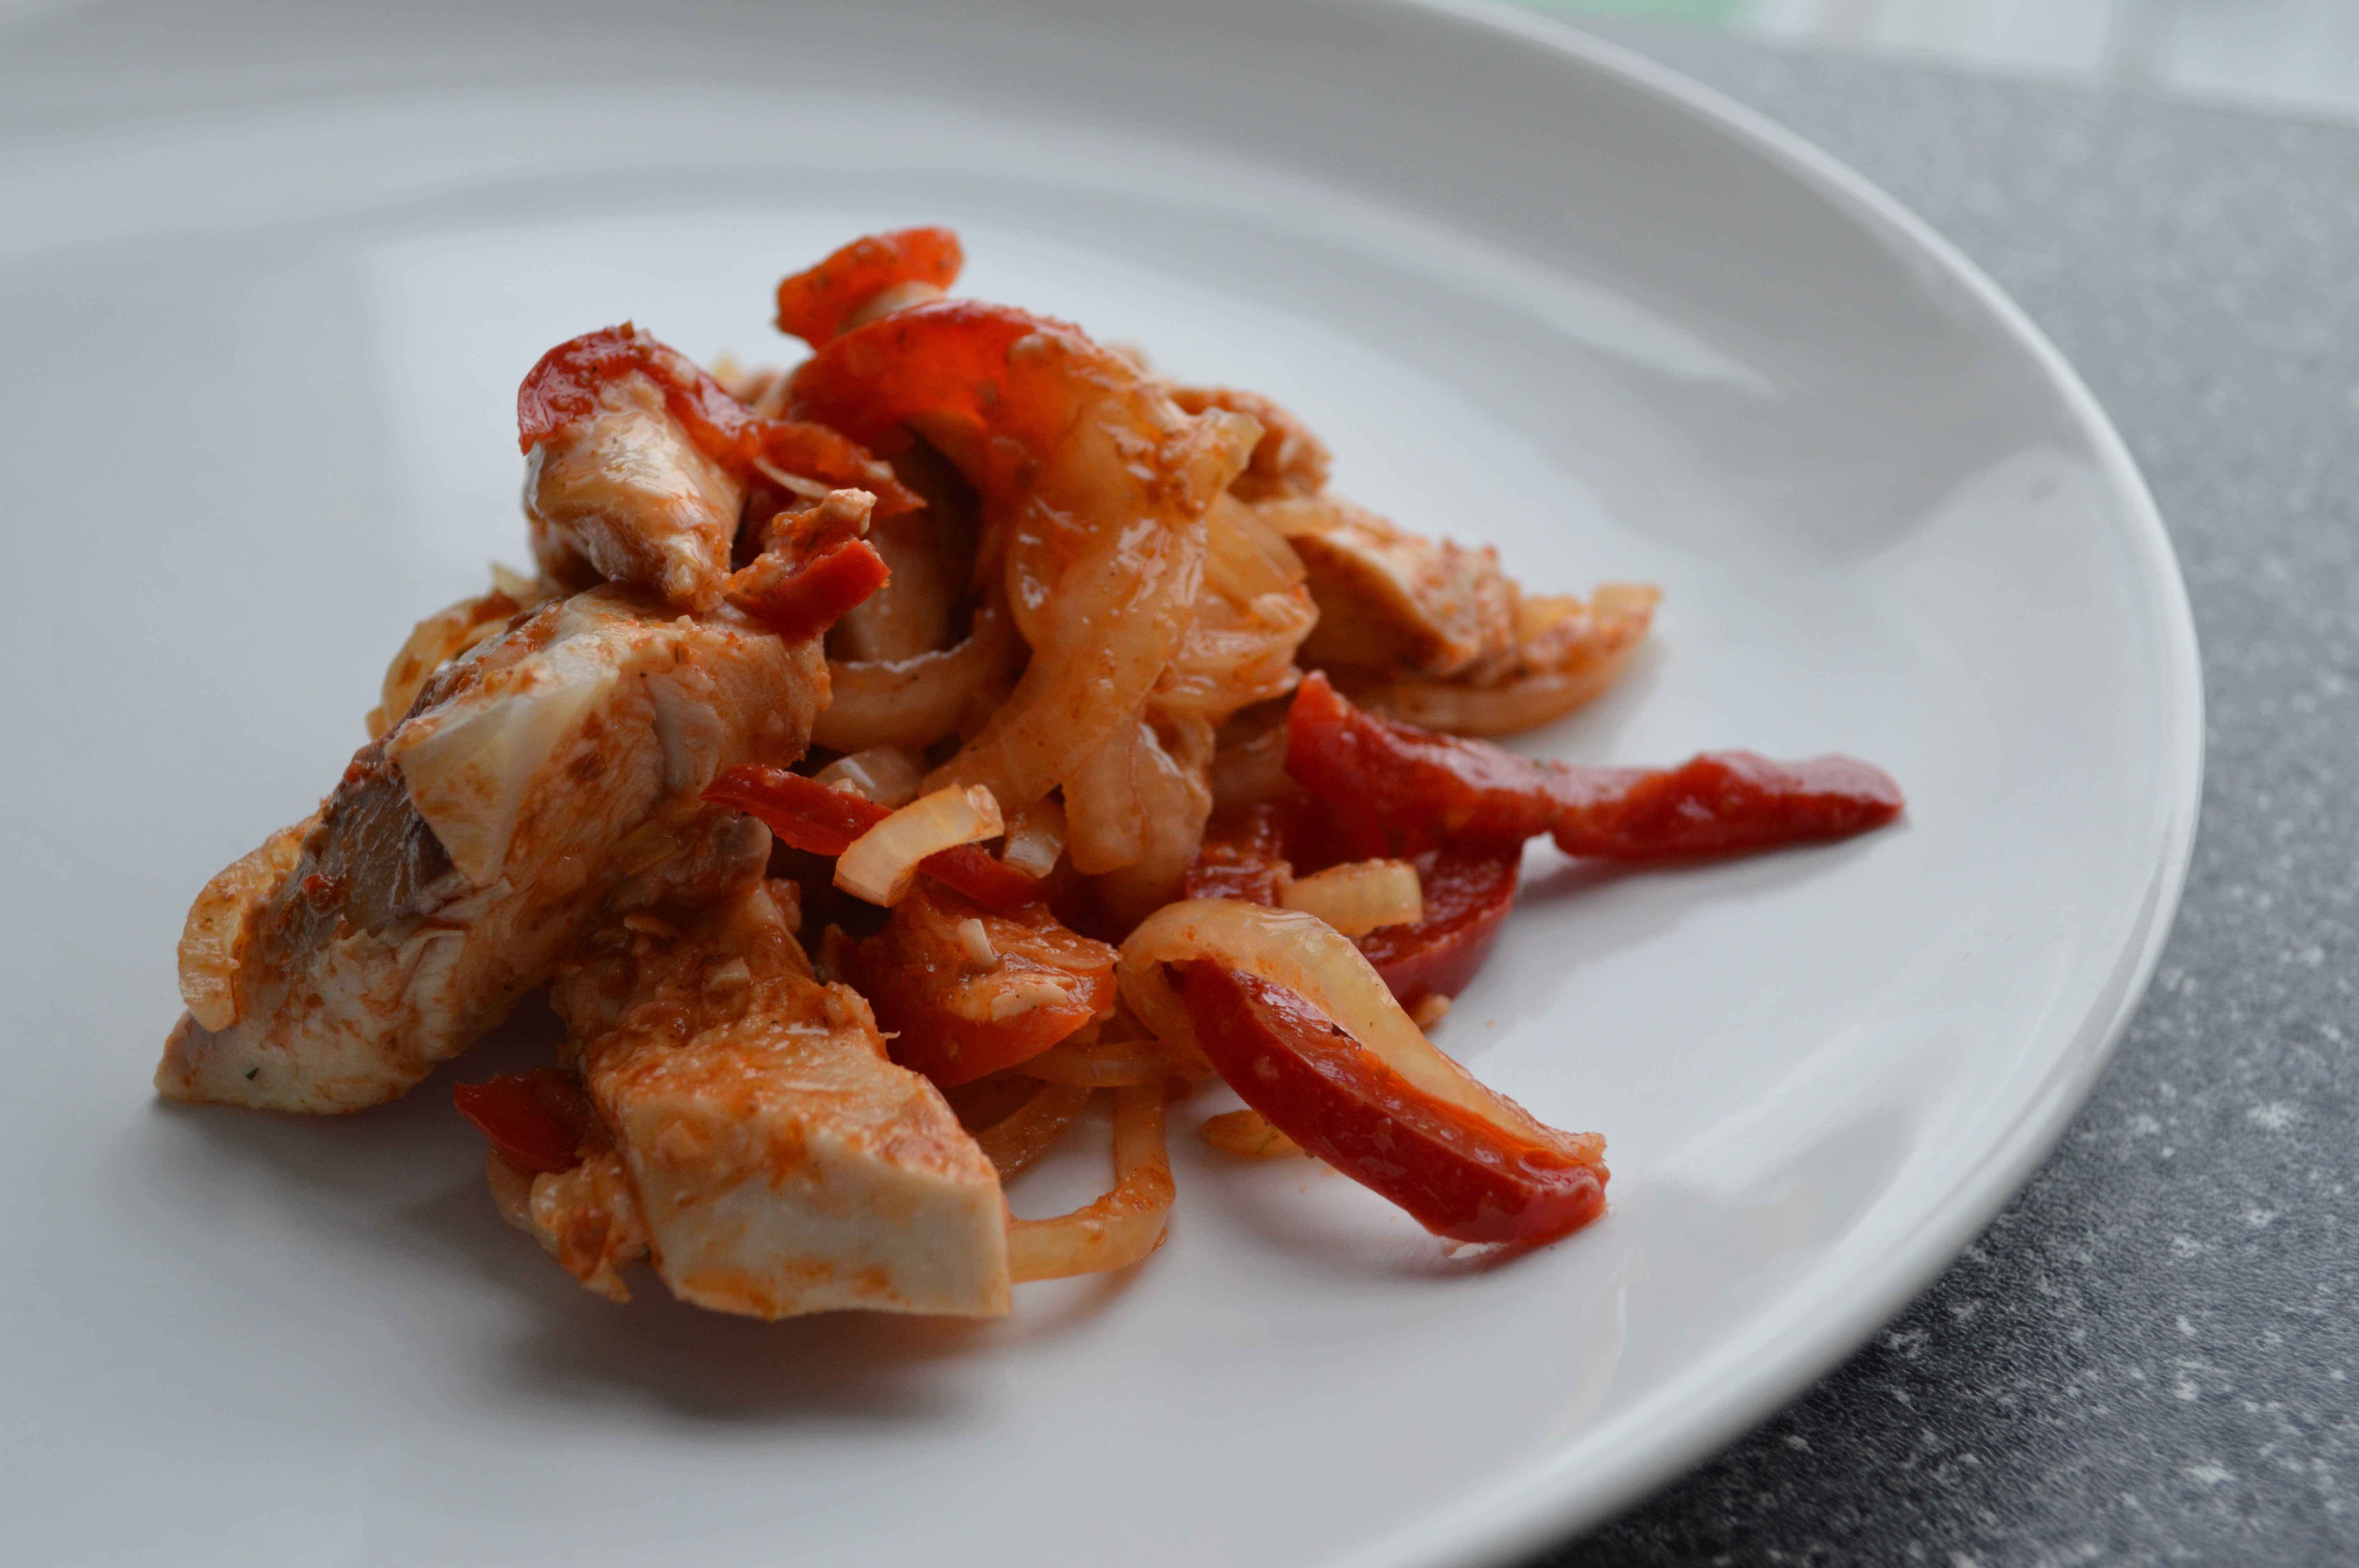
restaurant, asian, dish, meal, food, chili, red, cooking, produce, vegetable, plate, seafood, gourmet, healthy, snack, meat, cuisine, sauce, delicious, chicken, onion, hot, spicy, tasty, oriental, traditional, sesame, appetizer, korean, marinated, korean red chicken